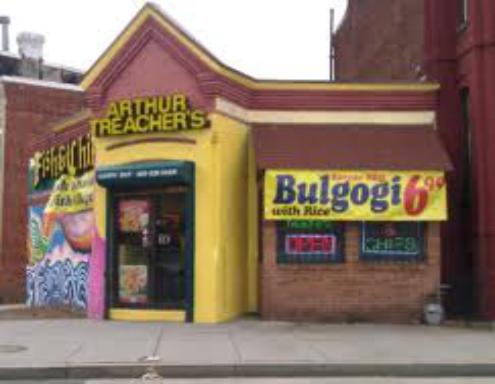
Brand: Arthur Treacher's Fish & Chips
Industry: Food